Duncan Sisters

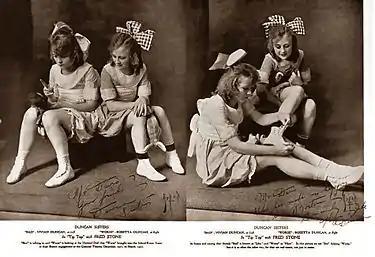
L-R Vivian and Rosetta Duncan c. 1912

During the next few years they perfected their act with Rosetta as a foghorn-voiced comedian and Vivian as the pretty-but-dumb blonde type. Within a few years they "matured into first-rate vaudeville troupers who wrote much of their music in dialogue." They subsequently played not only in vaudeville, but also in night clubs and on stage in both New York and London. They made their first important Broadway appearance in 1917 at the Winter Garden Theatre in a show with Ed Wynn and Frank Tinney entitled "Doing Our Bit".